Brunette Downs Station

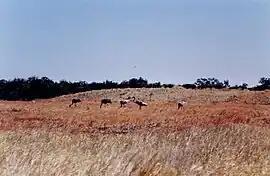
Brolgas, Brunette Downs station, Barkly Tableland, NT

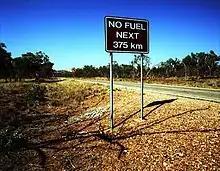
Tablelands Highway

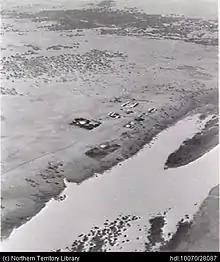
Aerial view of homestead on banks of Brunette Creek c. 1930

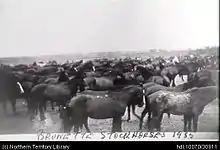
Stockhorses used at Brunette Downs c. 1935

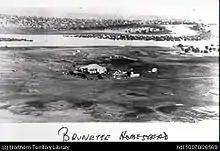
Aerial view of Brunette Downs Homestead 1928

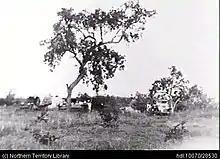
Several cars at a bush campsite Brunette Downs 1928

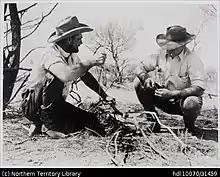
Two stockmen at Brunette Downs c. 1953

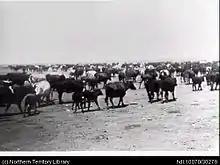
Brunette Downs cattle c. 1930

Brunette Downs Station, mostly referred to as Brunette Downs, is a pastoral lease operating as a cattle station in the Northern Territory of Australia.